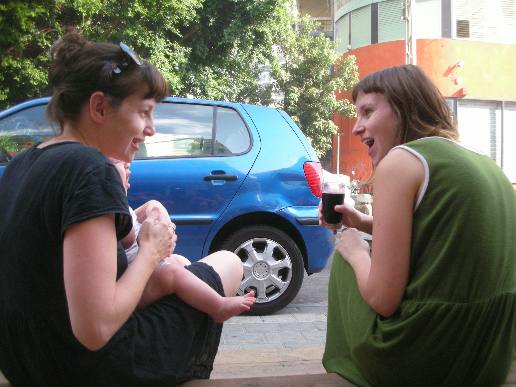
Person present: Yes